Jerry Moore (American football, born 1939)

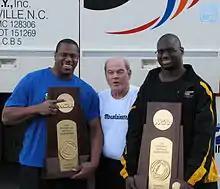
Moore with two Appalachian State players following the 2006 NCAA Division I Football Championship Game.

On September 1, 2007, Moore led Appalachian State to score one of the biggest upsets in college football history, defeating the then fifth-ranked Michigan Wolverines 34–32 at Michigan Stadium. The win over Michigan has been regarded the greatest upset of all time in college football history. This marked the first time a team in a lower subdivision defeated a ranked team in a higher subdivision. It was also the first game and loss for Michigan against a Division I FCS team. Moore had learned the spread offensive scheme that enabled him to defeat Michigan from then-West Virginia coach Rich Rodriguez, whom Michigan hired to succeed Lloyd Carr the following season.